Women's National Basketball Association

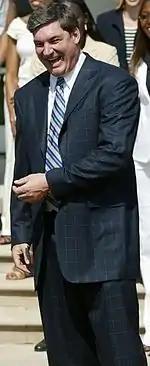
Bill Laimbeer successful WNBA coach known for his tough demeanor and strategic acumen on the sidelines.

The Women's National Basketball Players Association (WNBPA) threatened to strike in 2003 if a new deal was not worked out between players and the league. The result was a delay in the start of the 2003 preseason and the 2003 WNBA draft. As a result of the strike, the league received negative publicity.